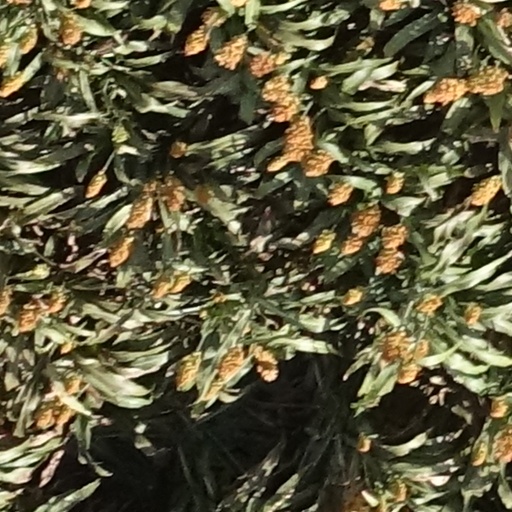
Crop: sorghum